Sky position (RA, Dec in degrees): 216.387, 6.342
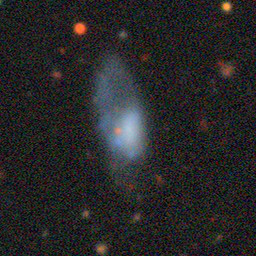
Galaxy morphology: Disturbed Galaxies